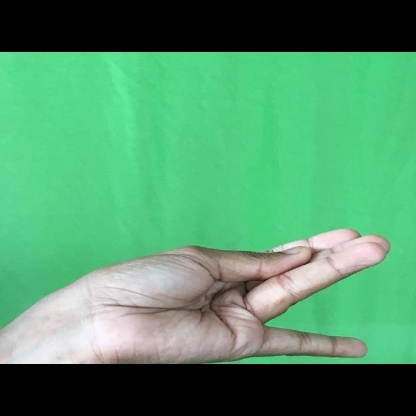
Mudra: Chaturam